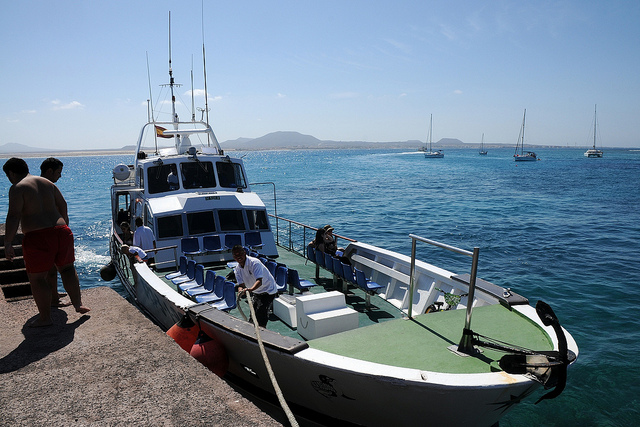
A fishing boat that is being tied up at a pier

A boat on the ocean with people inside the boat.

A boat docked floating in a large body of blue water.

A whale watching boat docks as passengers wait to board.

A man pulling a boat into a dock with a rope.